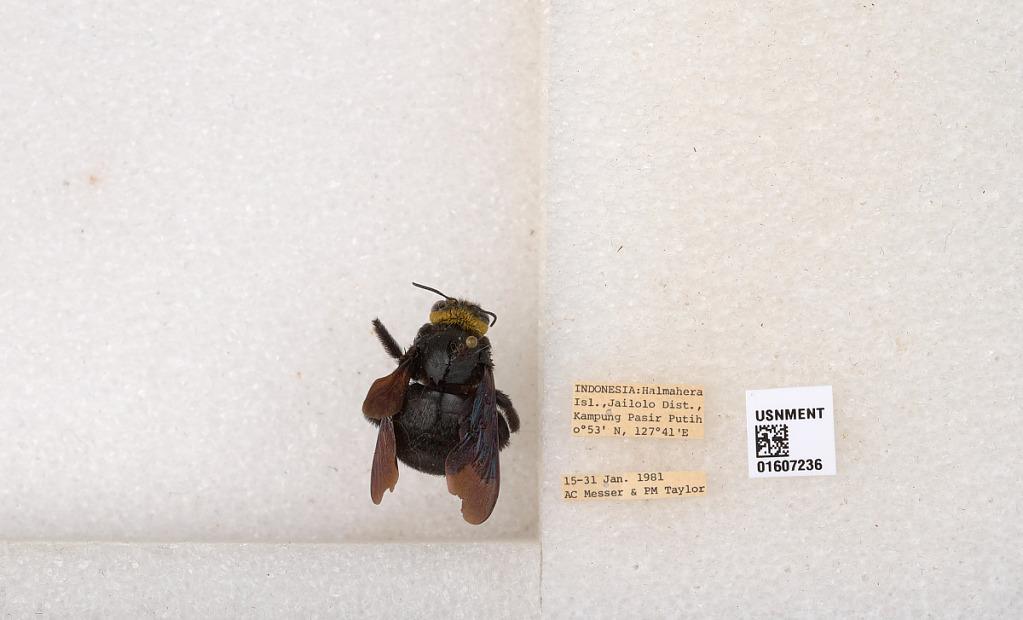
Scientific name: Xylocopa (Koptortosoma) coronata Smith
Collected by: A. Messer & P. Taylor
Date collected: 1981-1-15
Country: Indonesia
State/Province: North Maluku
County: Jailolo
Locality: Halmahera Isl., Kampung Pasir Putih
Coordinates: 0.878136, 127.679